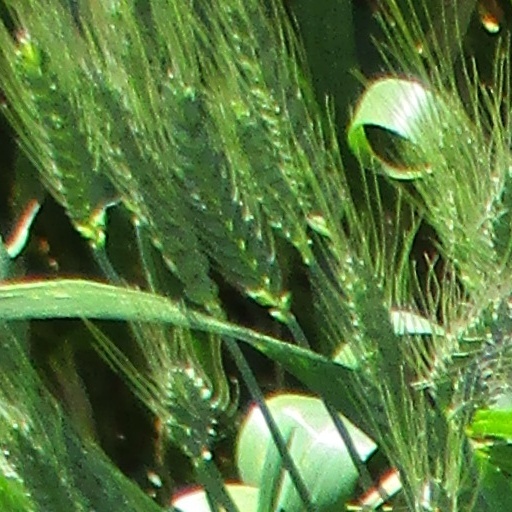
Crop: wheat